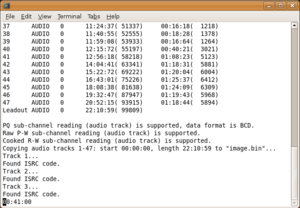
cdrdao est un logiciel de gravure libre en lignes de commande permettant la gravure en mode Disk-At-Once.